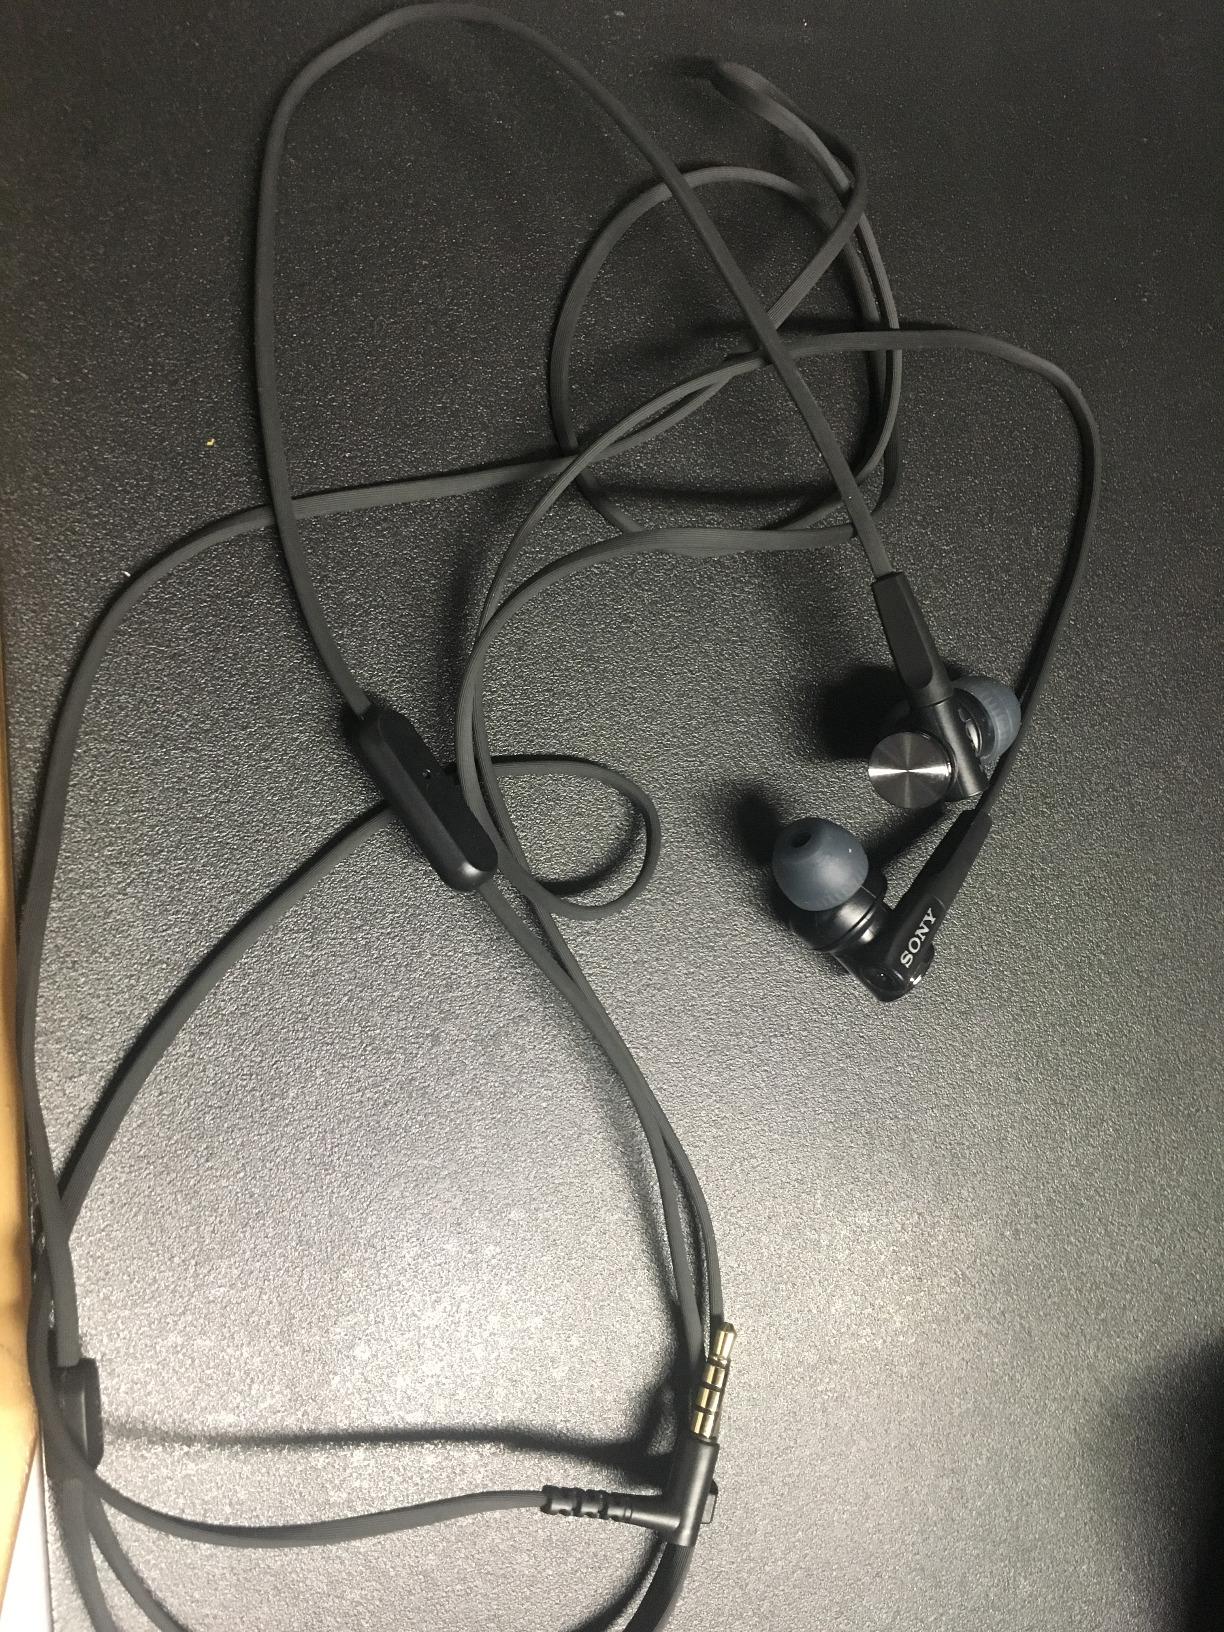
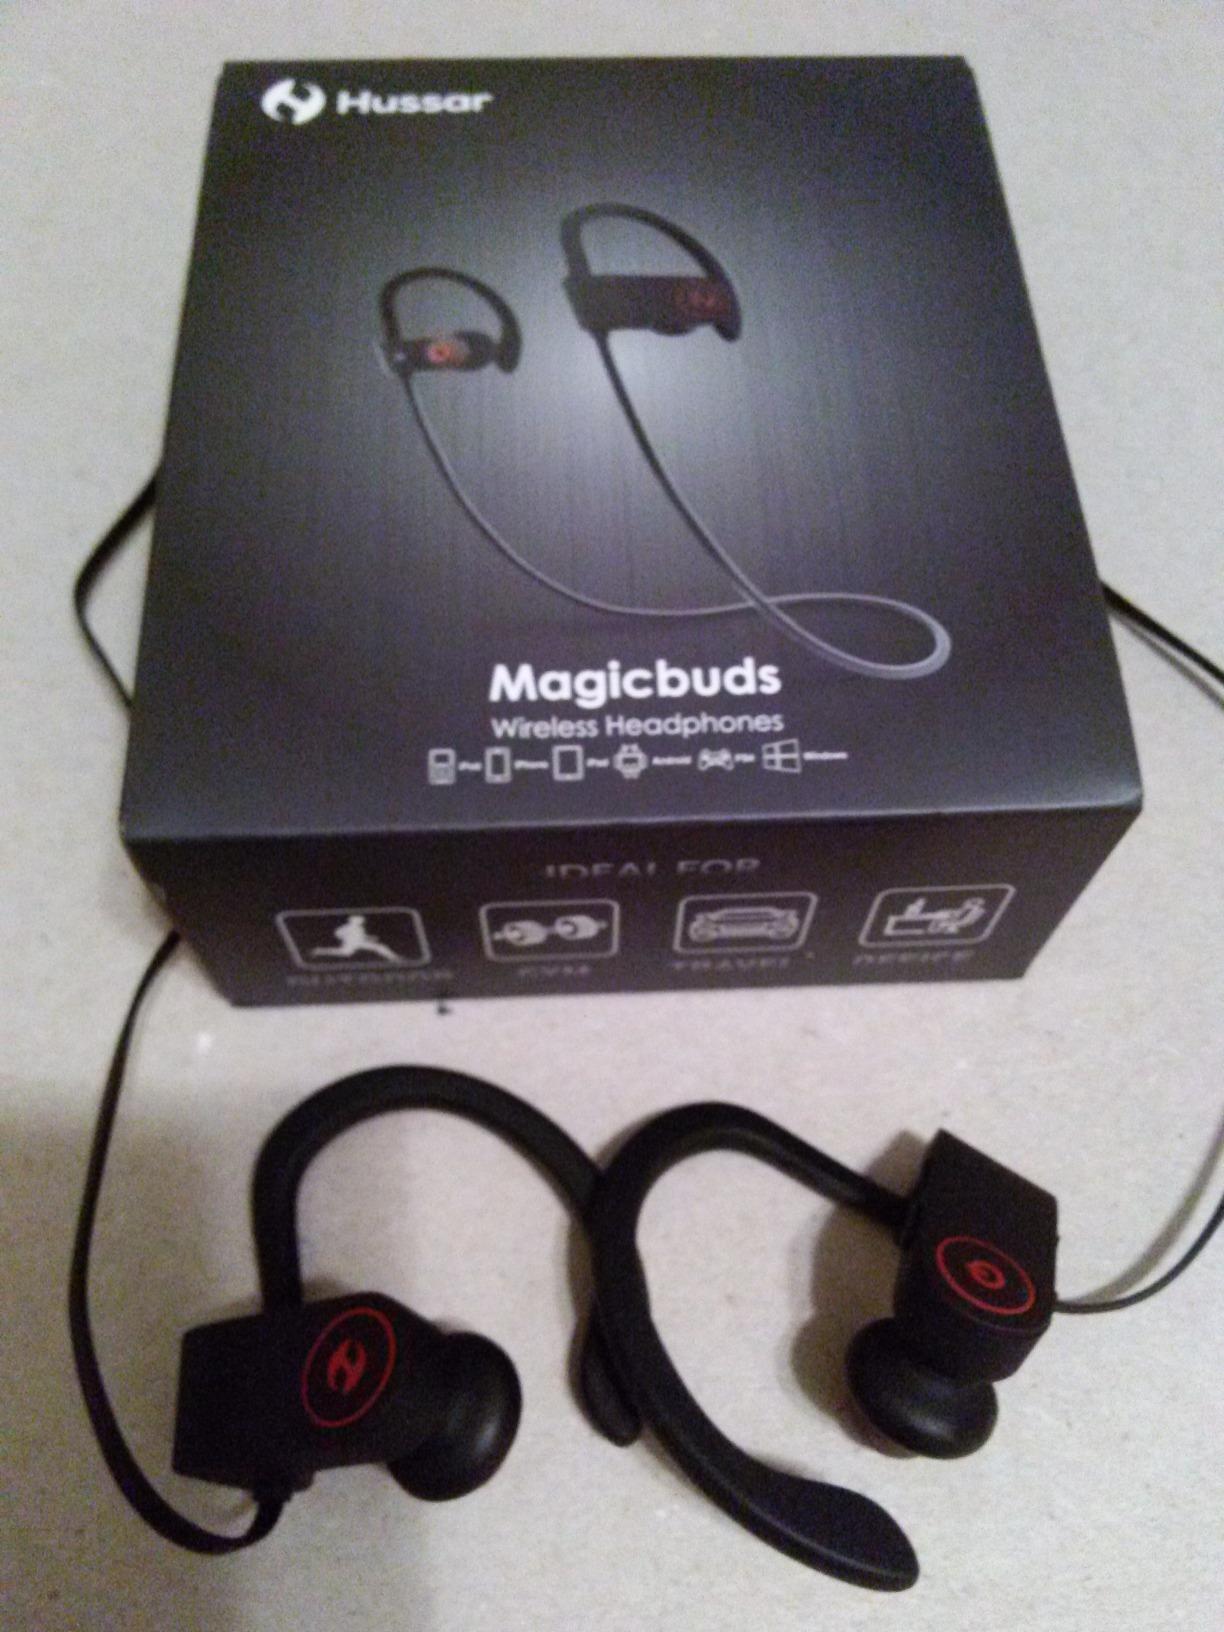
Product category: headphones
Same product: no